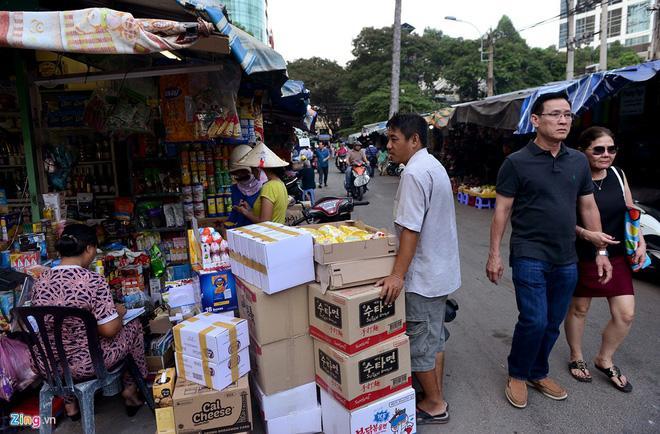
có một người phụ nữ đang ngồi trên ghế nhựa ở phía bên trong của một quầy hàng